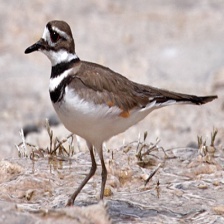
Species: KILLDEAR
Scientific name: CHARADRIUS VOCIFERUS